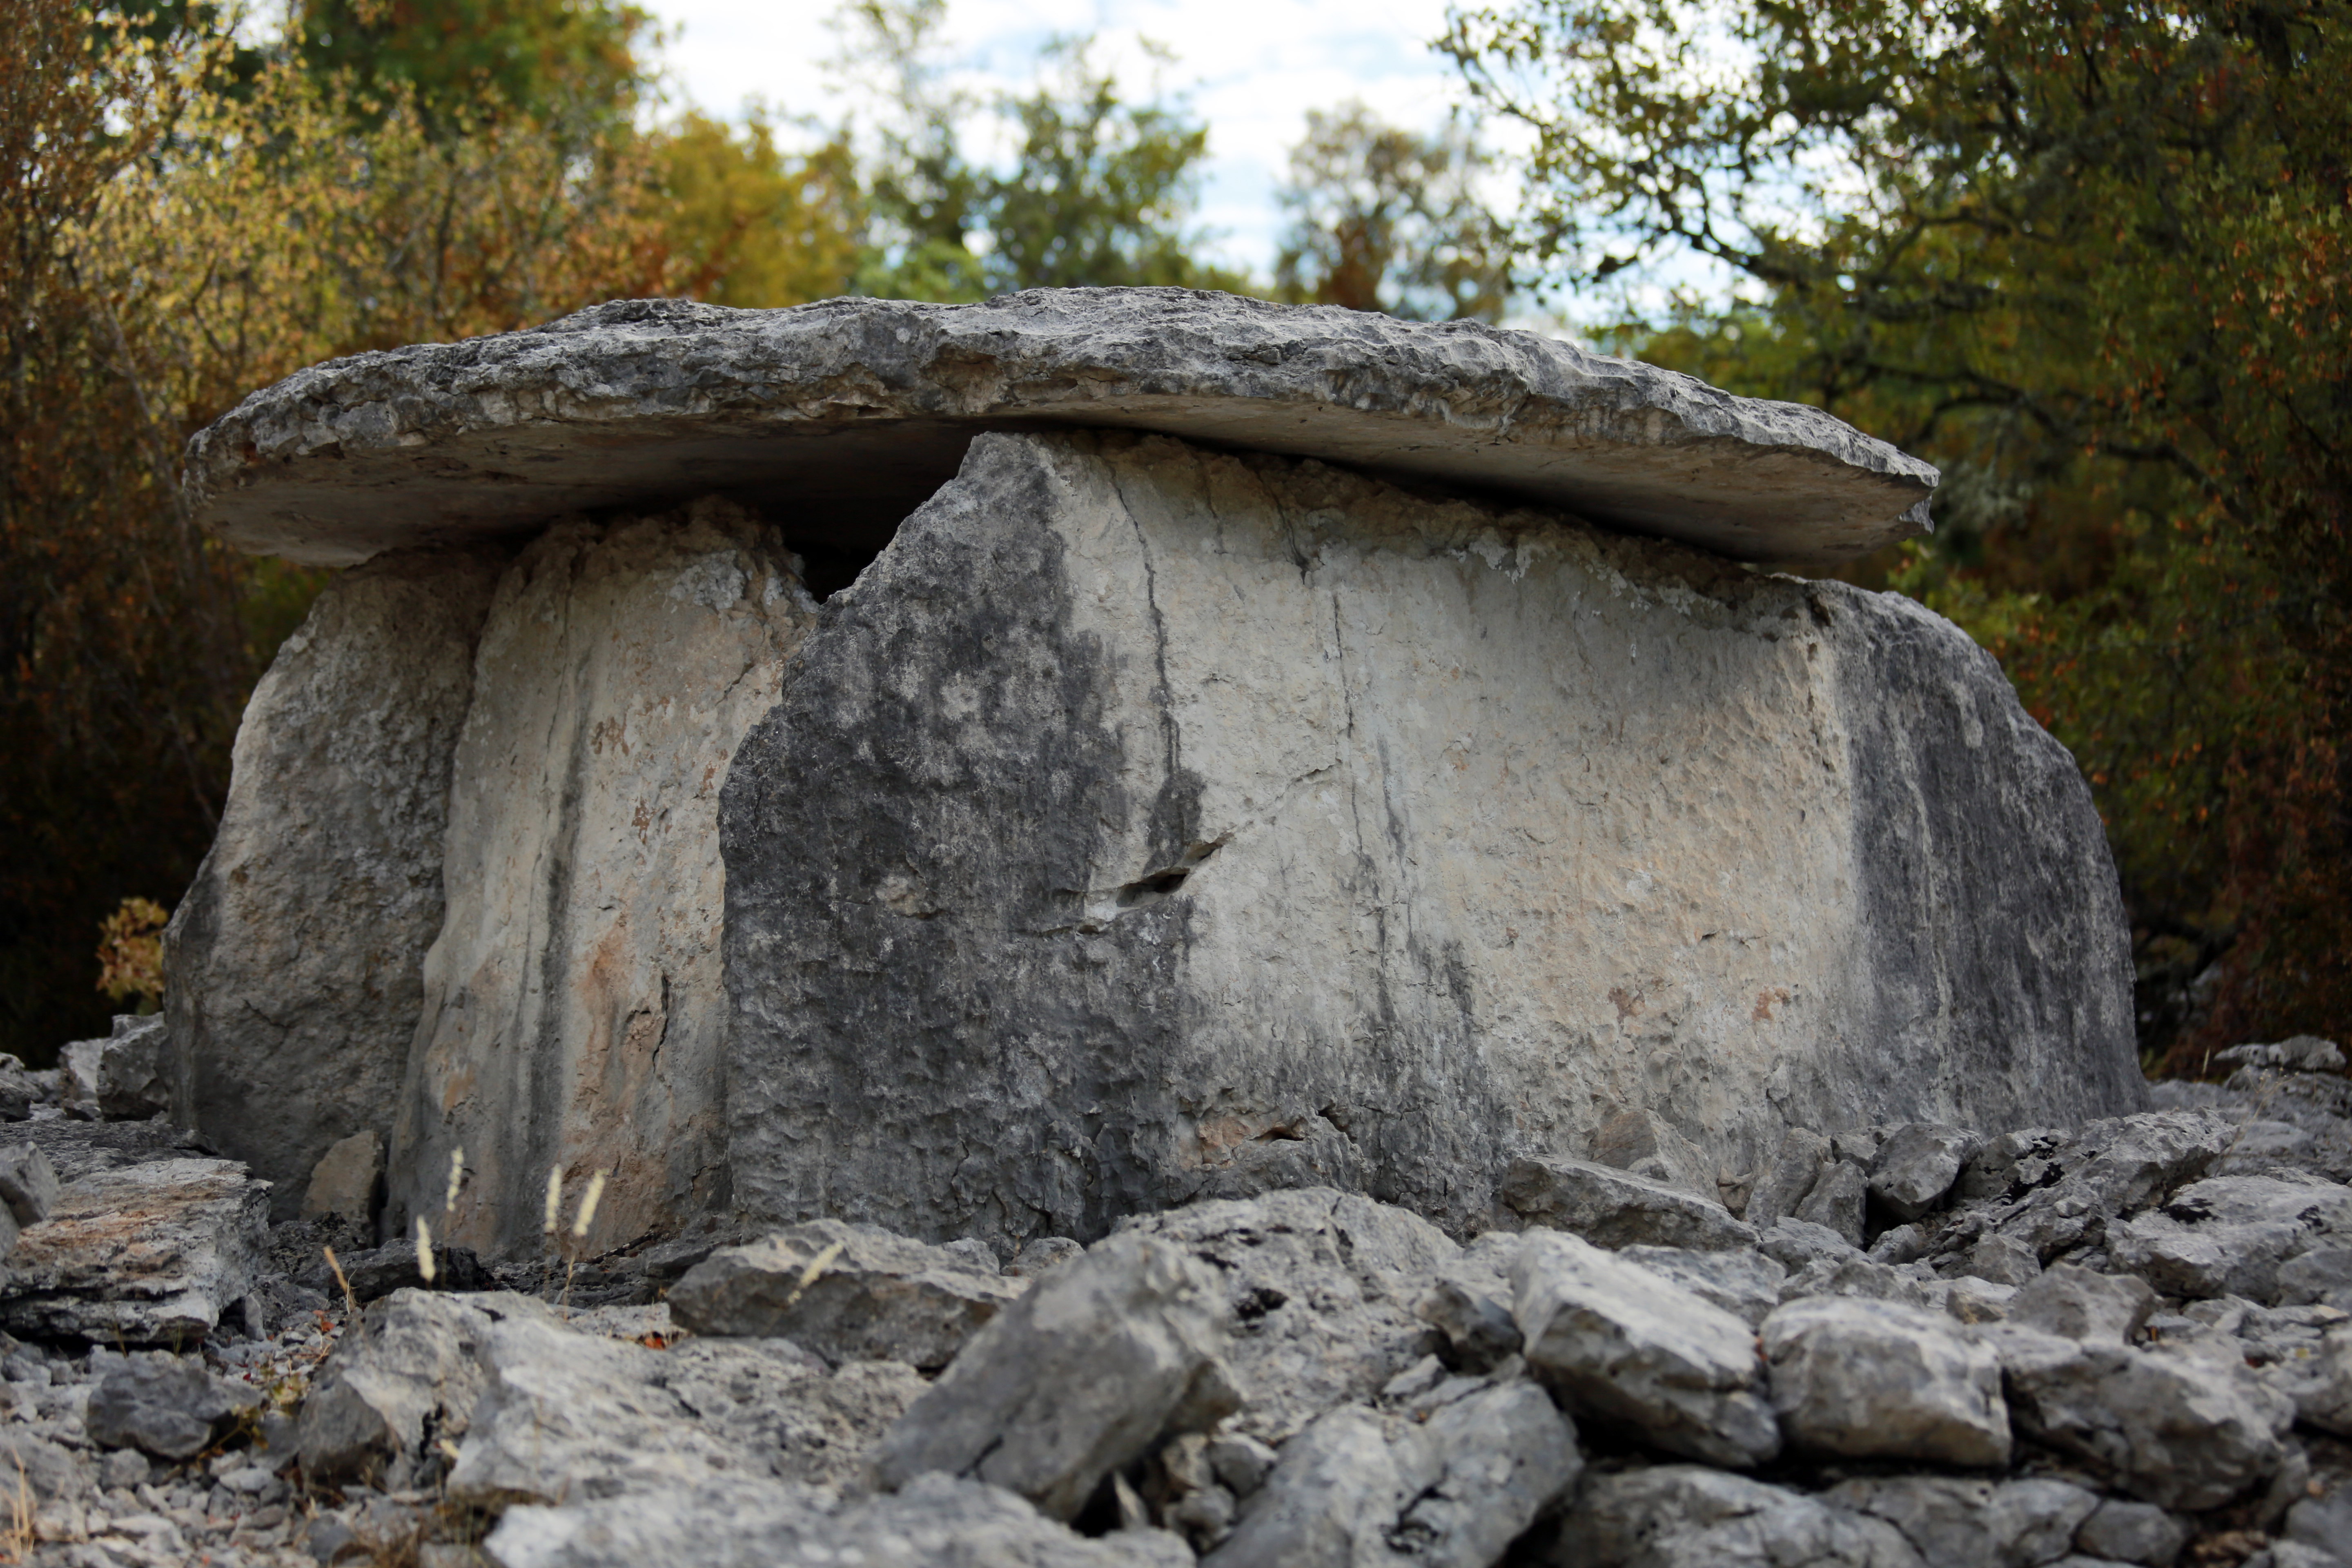
rock, wood, france, europe, construction, canon, material, sculpture, geology, ruins, boulder, pierres, southfrance, sdfrankreich, zuidfrankrijk, rhnealpes, ardche, calcaire, exterieur, sudardche, dolmens, nolithique, site, curiosits, dalles, edifice, archologie, monolith, megalith, ancient history